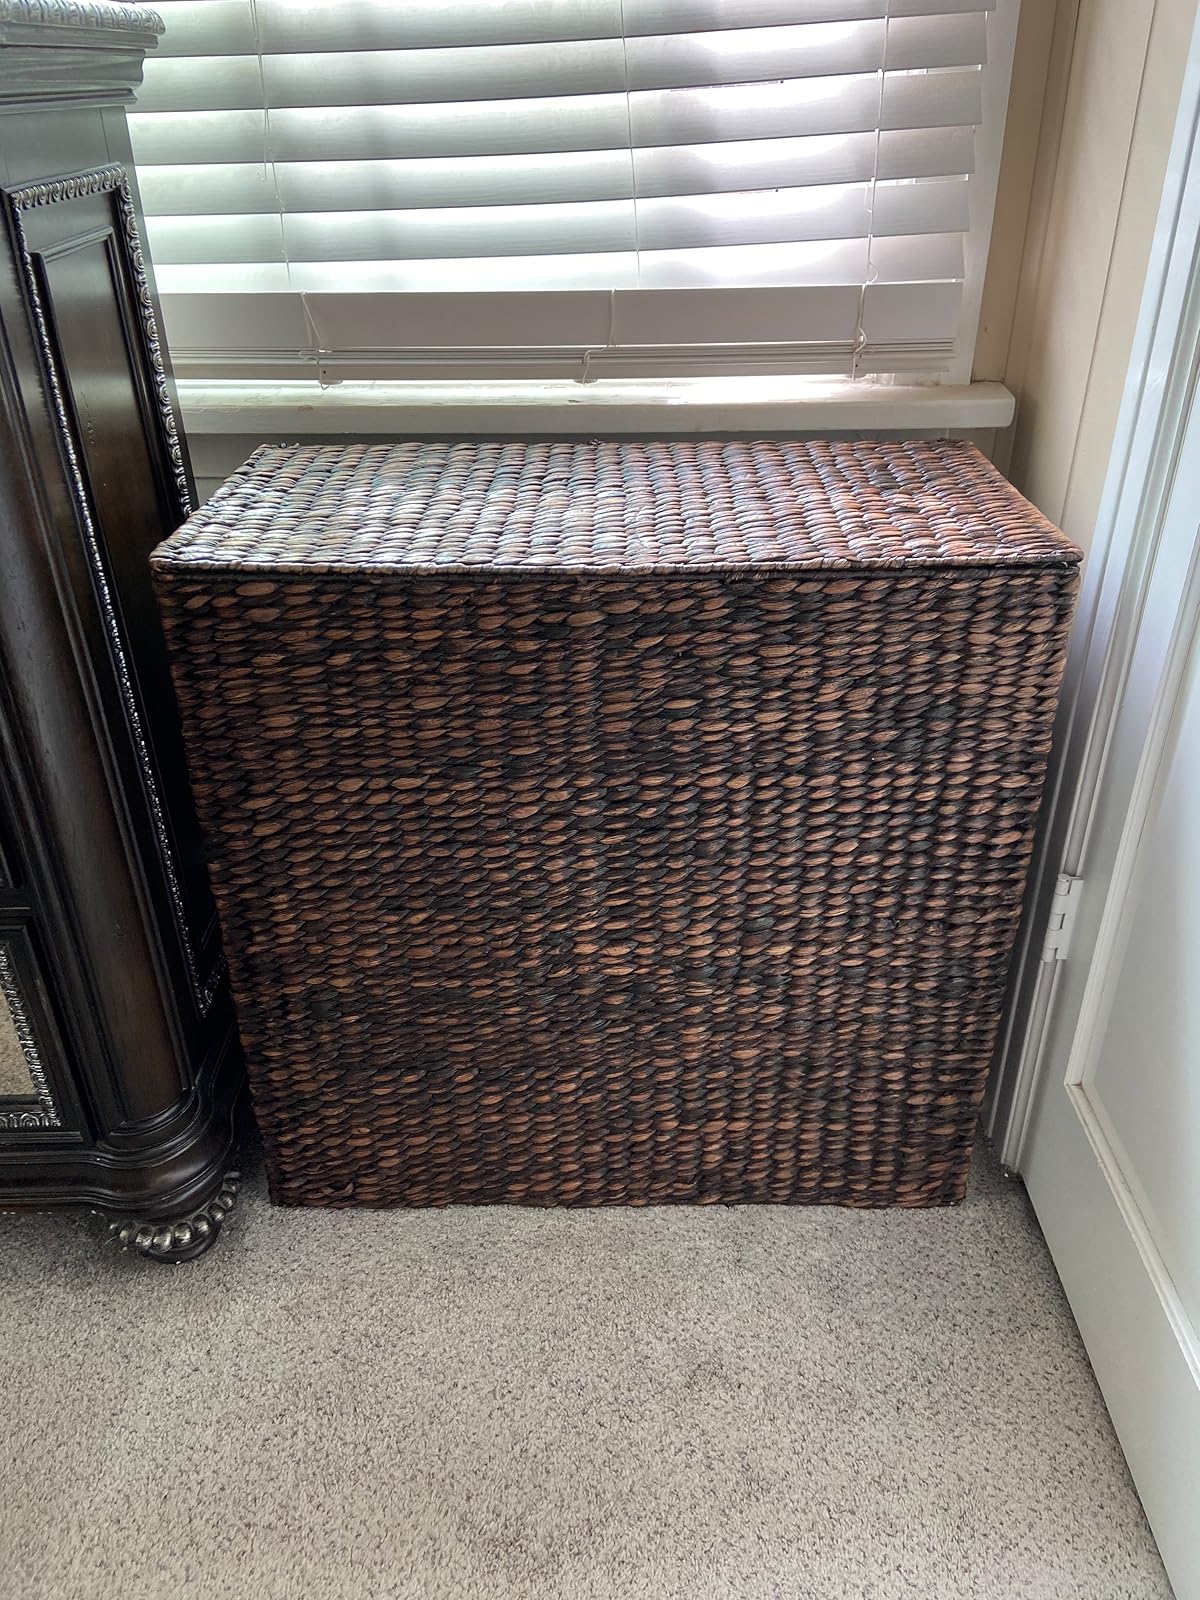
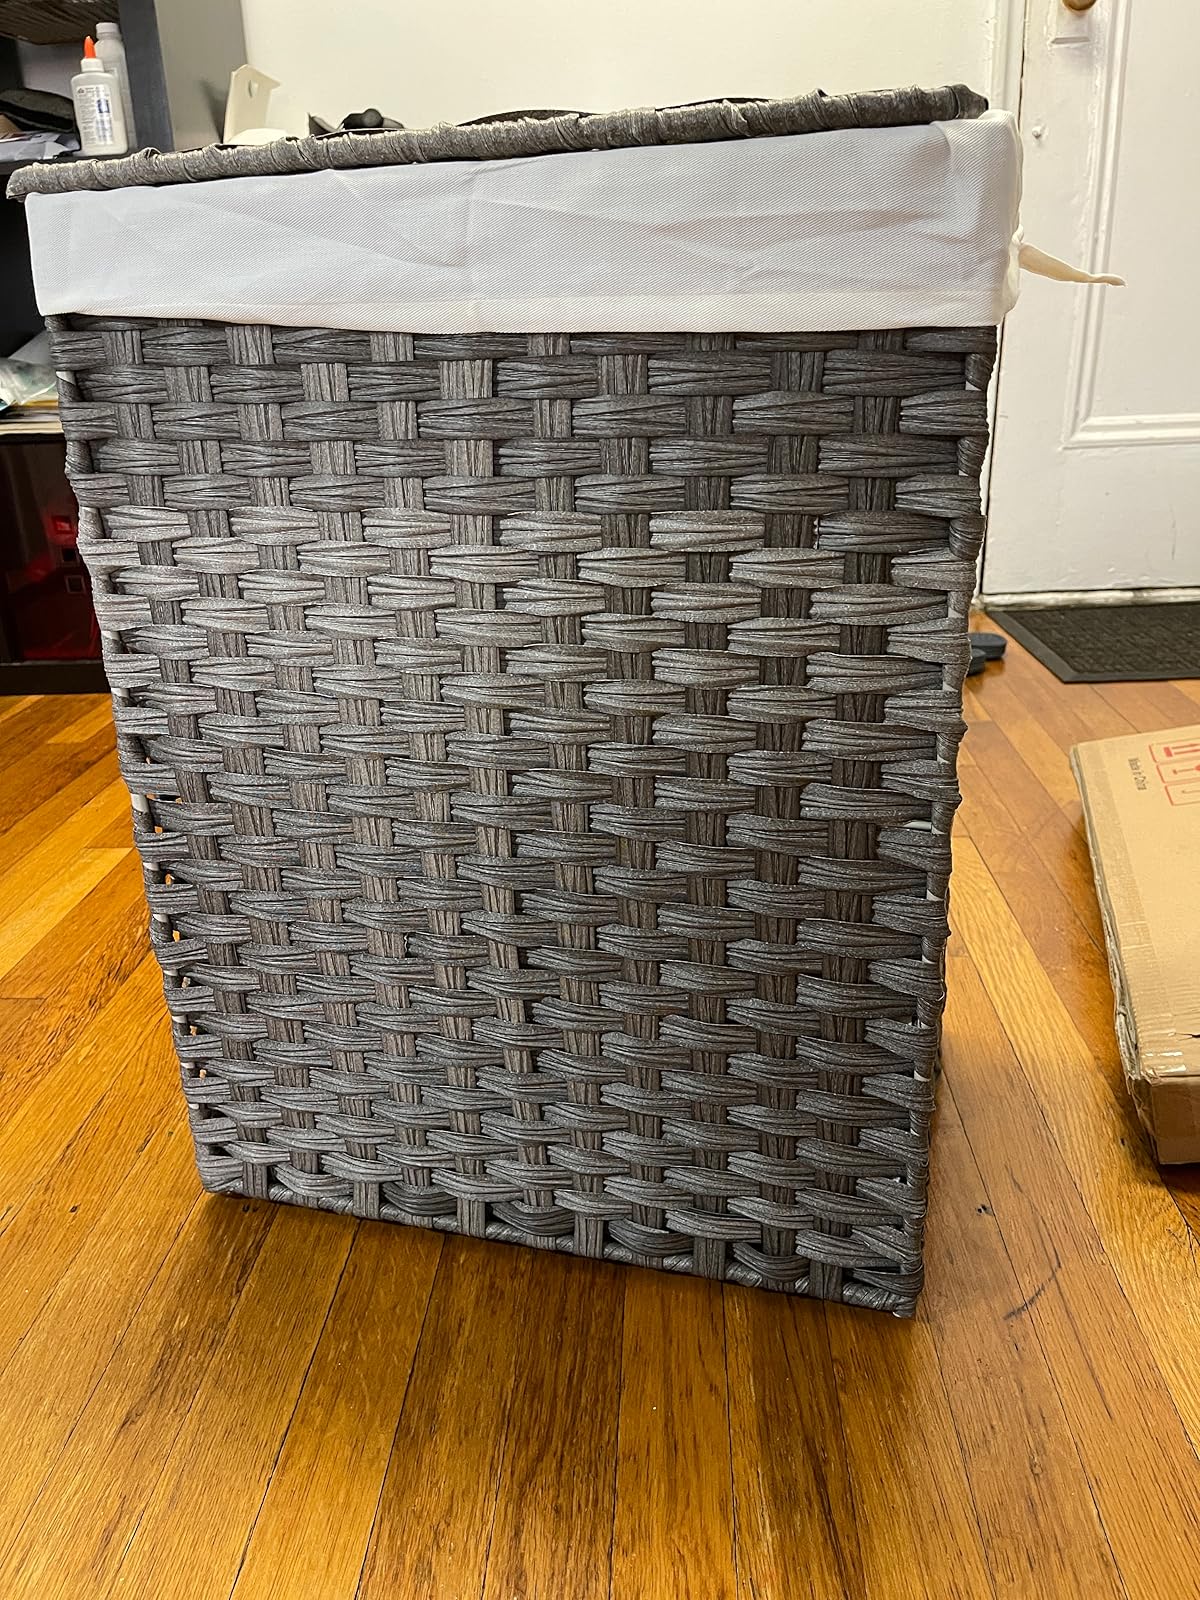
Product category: items_hamper
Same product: no